Marko Marin

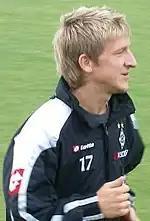
Marin with Borussia Mönchengladbach in 2007

In 2005, Marin moved to the Borussia Mönchengladbach youth academy. After a year at Mönchengladbach's academy, he was promoted to the reserve team; he was offered a three-year contract which he signed and later went on to make his professional début with the club on 31 March 2007 against Eintracht Frankfurt. On 9 August 2008, Marin scored a hat-trick within the first 16 minutes of Mönchengladbach's 8–1 thrashing of seventh division club VfB Fichte Bielefeld in the first round of the DFB-Pokal.